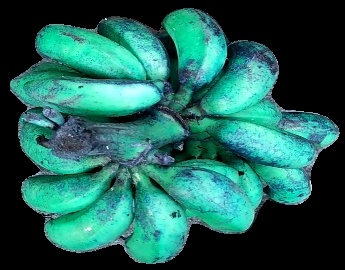
Variety: rasbale
Grade: grade3